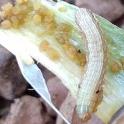
Crop: Onion
Condition: caterpillar-p